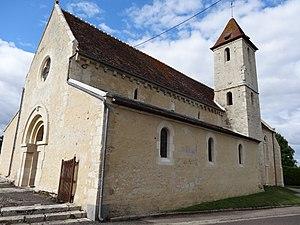
Sentilly (Orne) façade occidentale et façade sud de la nef de l'église